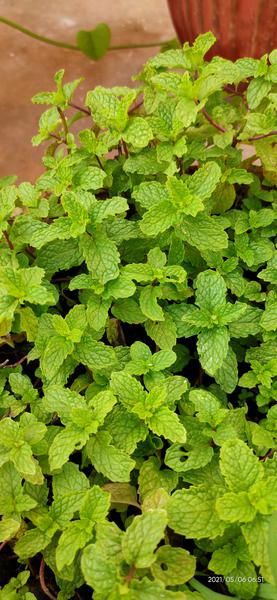
Plant: Mint